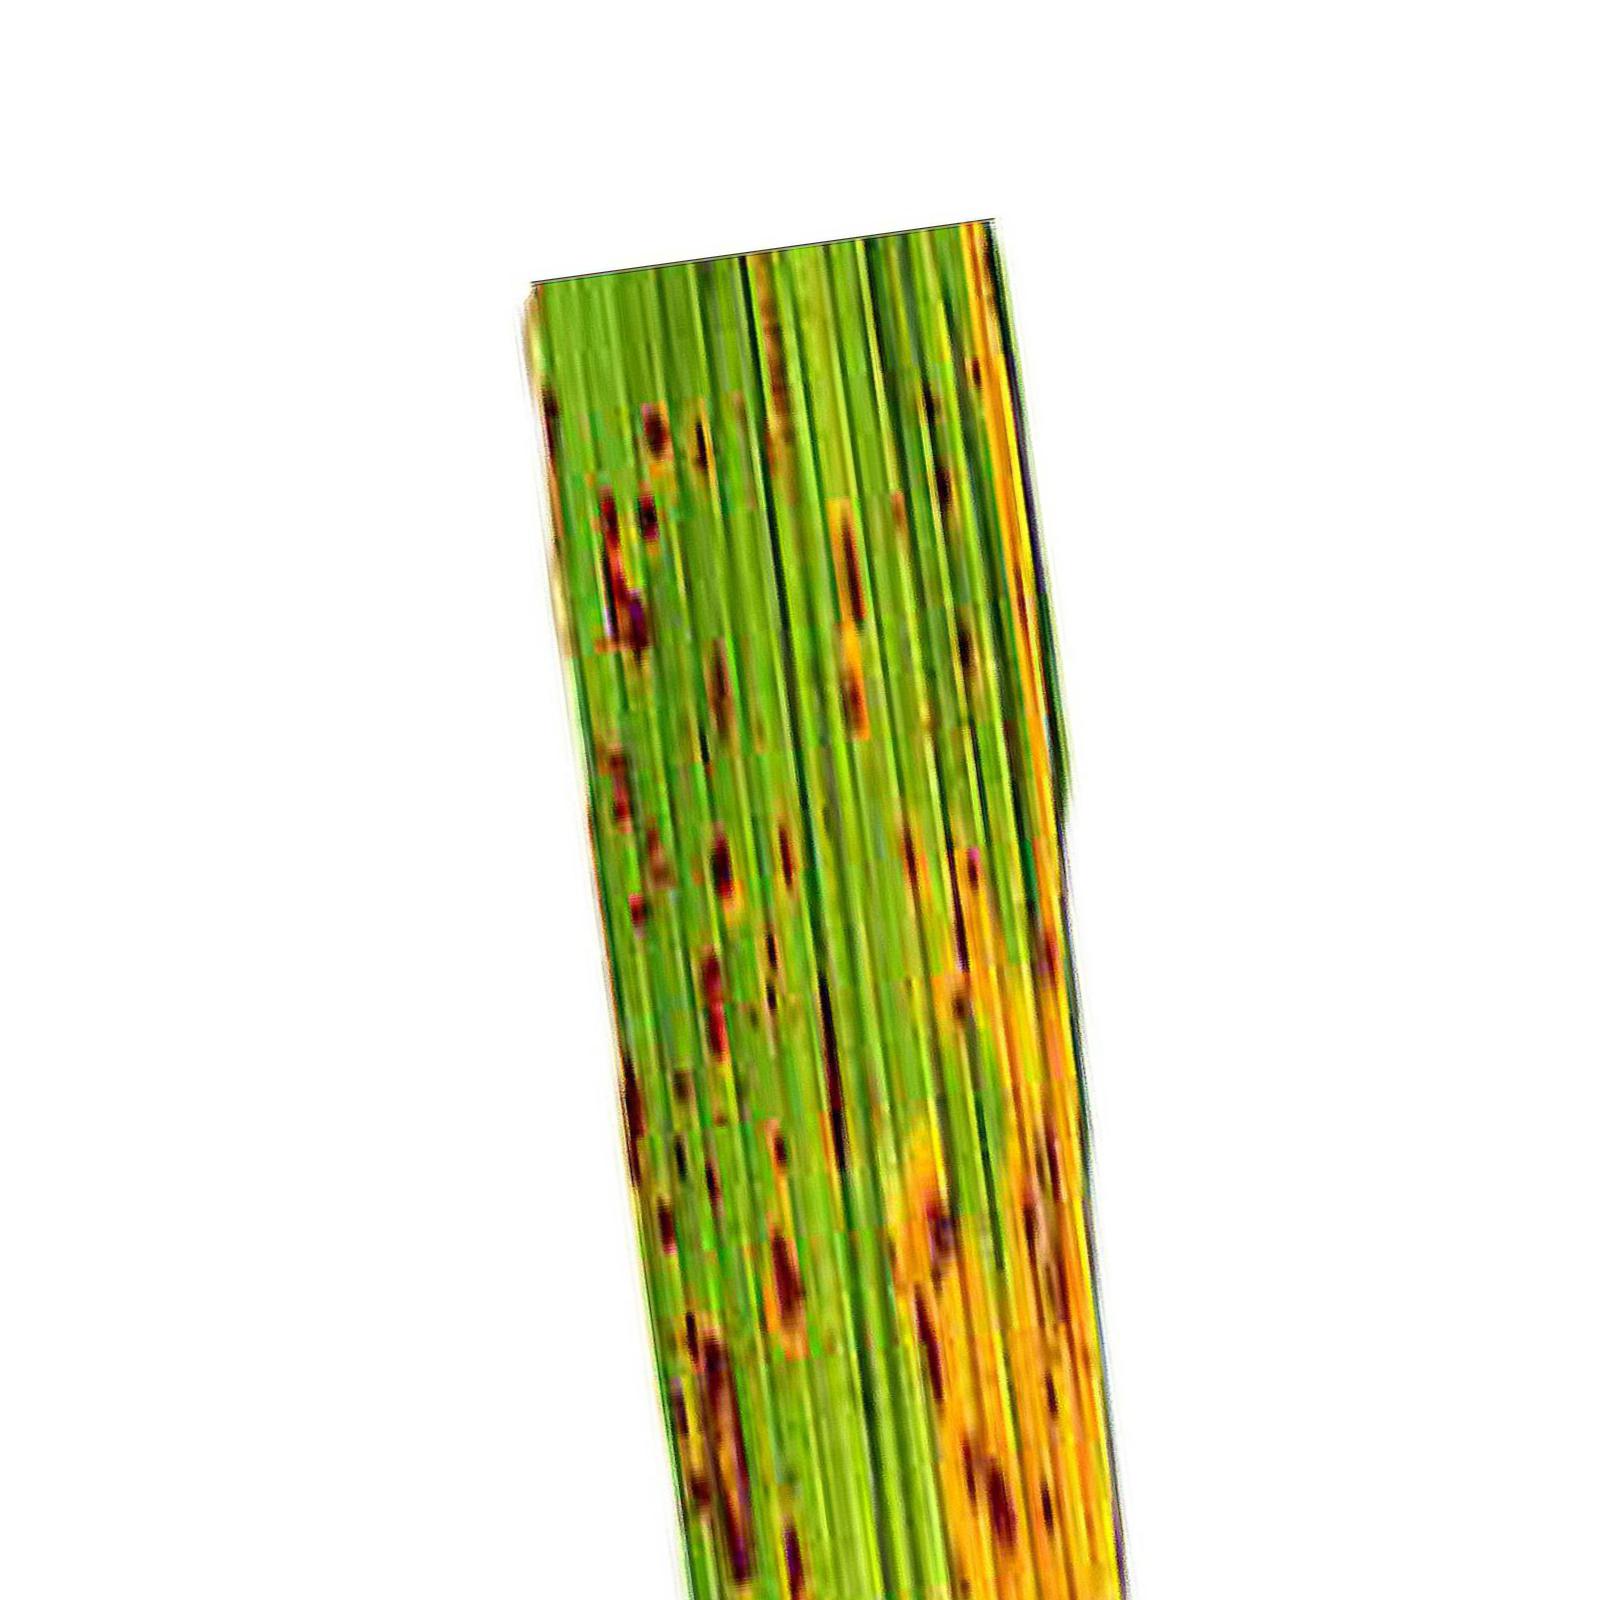
Nhãn: Bệnh Gạch Nâu ( Narrow Brown Spot )